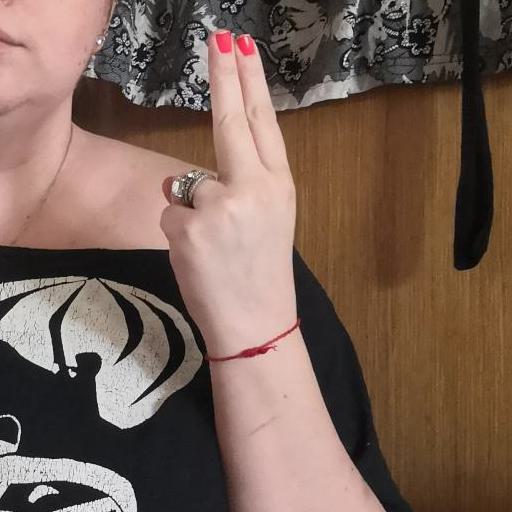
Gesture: two_up_inverted